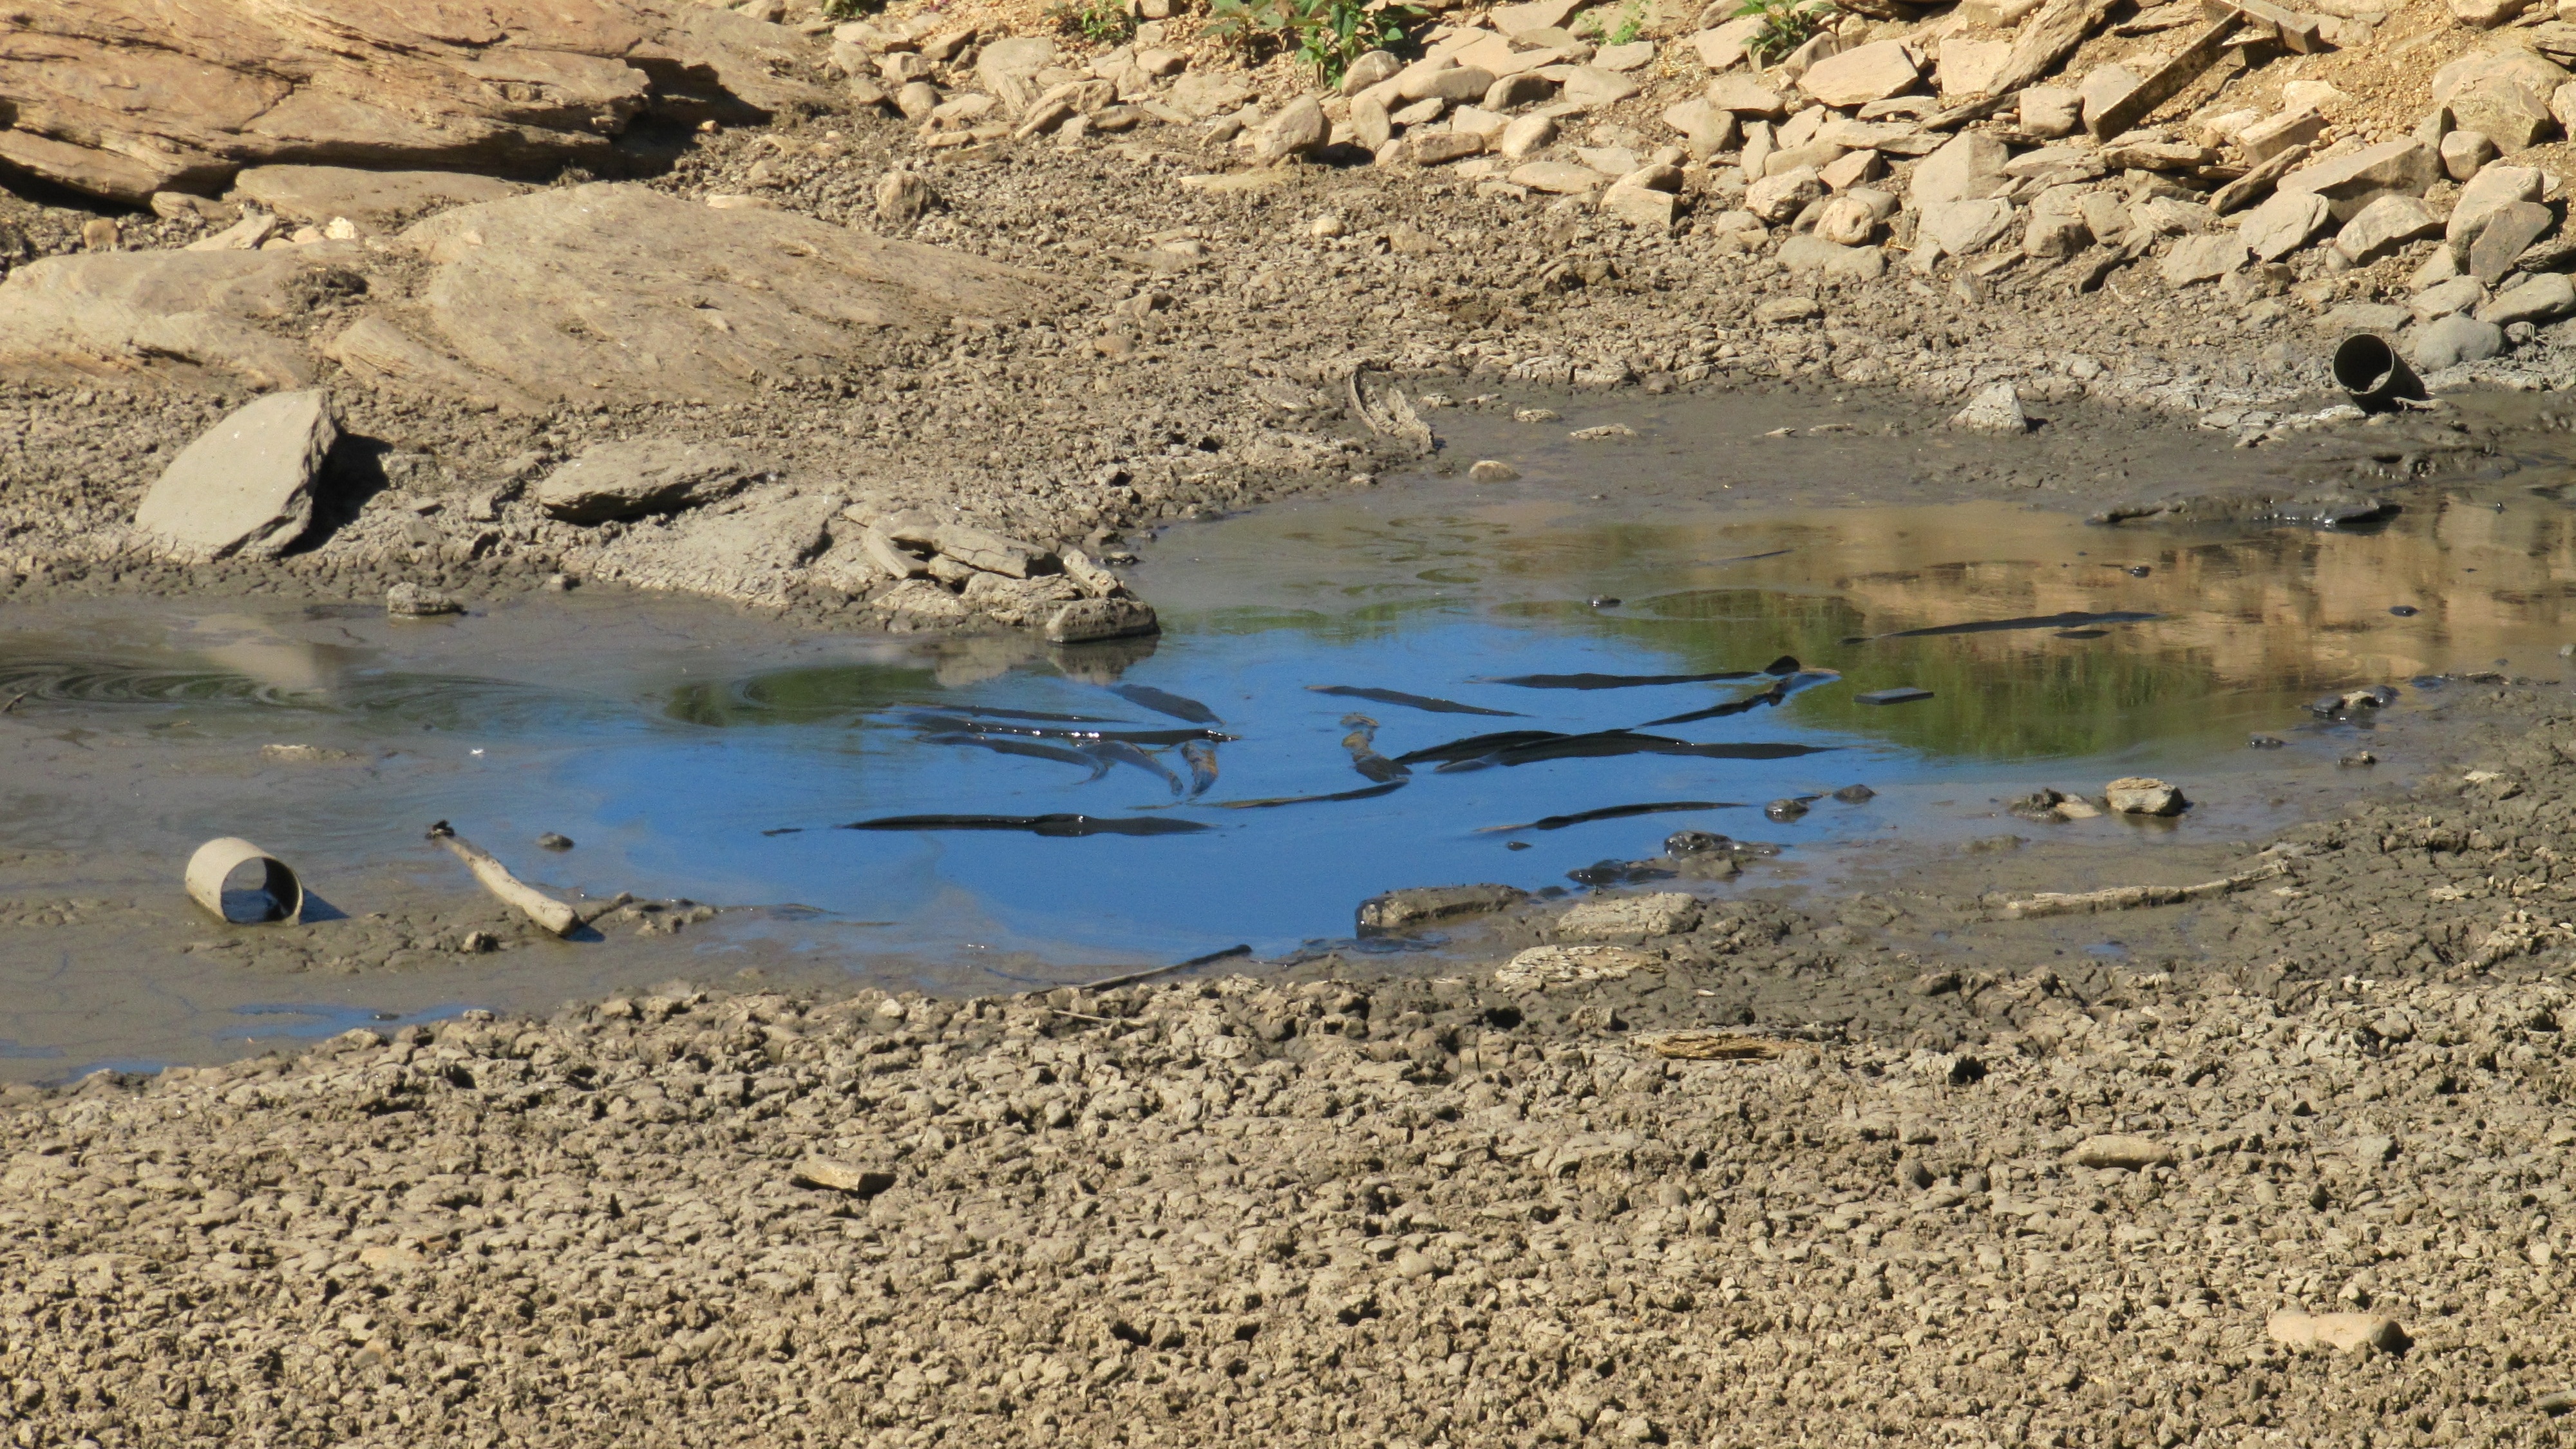
sea, sand, lake, dry, wildlife, fish, drought, dehydrated, mudflat, dry season